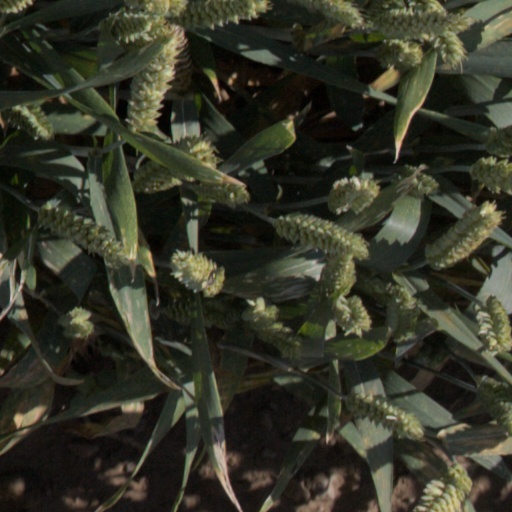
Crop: wheat